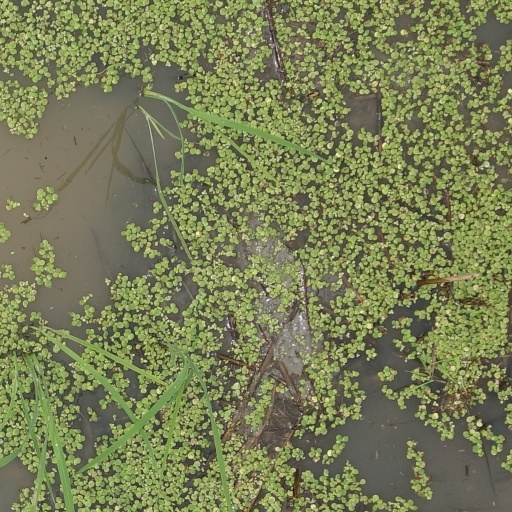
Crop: rice